Makan (TV series)

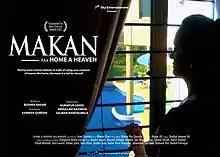
Poster

Makan (English: "Home a Heaven") is a Pakistani TV drama series, which was broadcast on GEO TV. The serial is directed by Kamran Qureshi, written by Bushra Ansari and produced by Humayun Saeed and Abdullah Kadwani's production house 7th Sky Entertainment. The story is based on extramarital affairs, the dignity of family relations and has the essence of the realities of life.